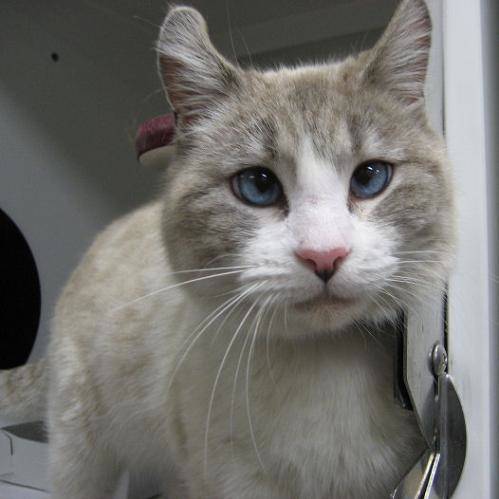
Label: cat